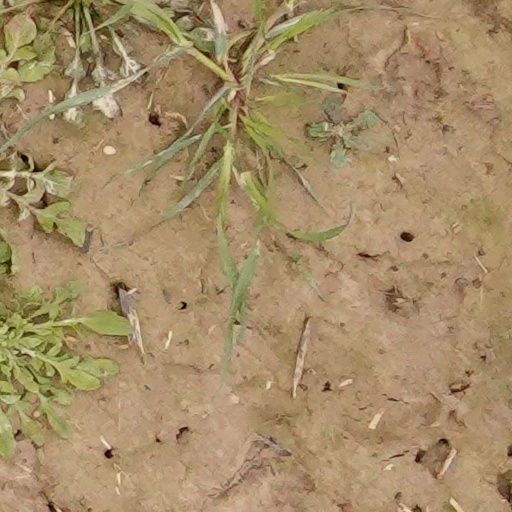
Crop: wheat